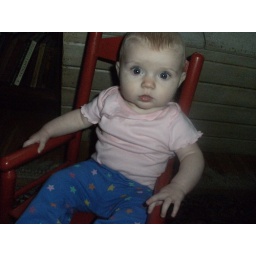
Aislin in red rocking chair